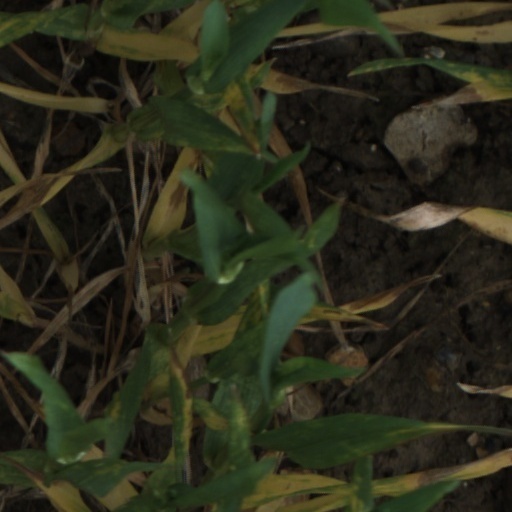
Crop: wheat